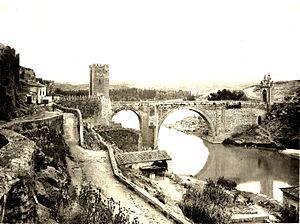
La conquête musulmane de la péninsule Ibérique est l'expansion initiale du califat omeyyade sur l'Hispanie, s'étendant en grande partie de 711 à 726. La conquête aboutit à la destruction du royaume wisigoth et l'établissement de la wilaya d'al-Andalus et marque l'expansion la plus occidentale du califat omeyyade et de la domination musulmane en Europe.